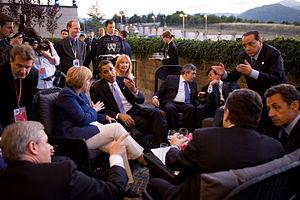
Le Premier ministre canadien Stephen Harper, la chancellière allemande Angela Merkel, le président américain Barack Obama, le premier ministre britannique Gordon Brown, le premier ministre japonaise Taro Aso, le premier ministre italien Silvio Berlusconi et le président français Nicolas Sarkozy, discutent avant d'assister au sommet du G8 à L'Aquila en Italie, 8 juillet 2009.